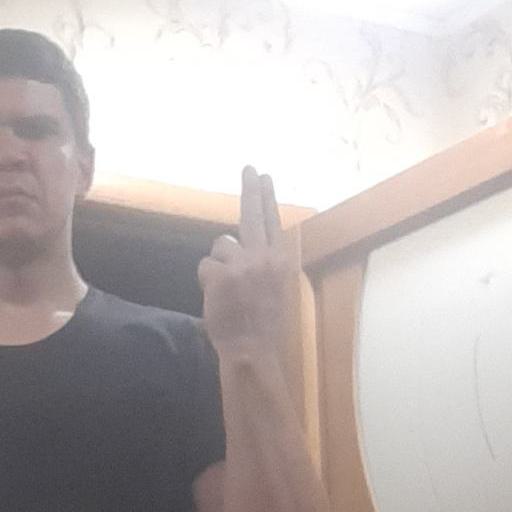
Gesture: two_up_inverted